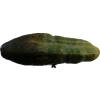
Label: cucumber